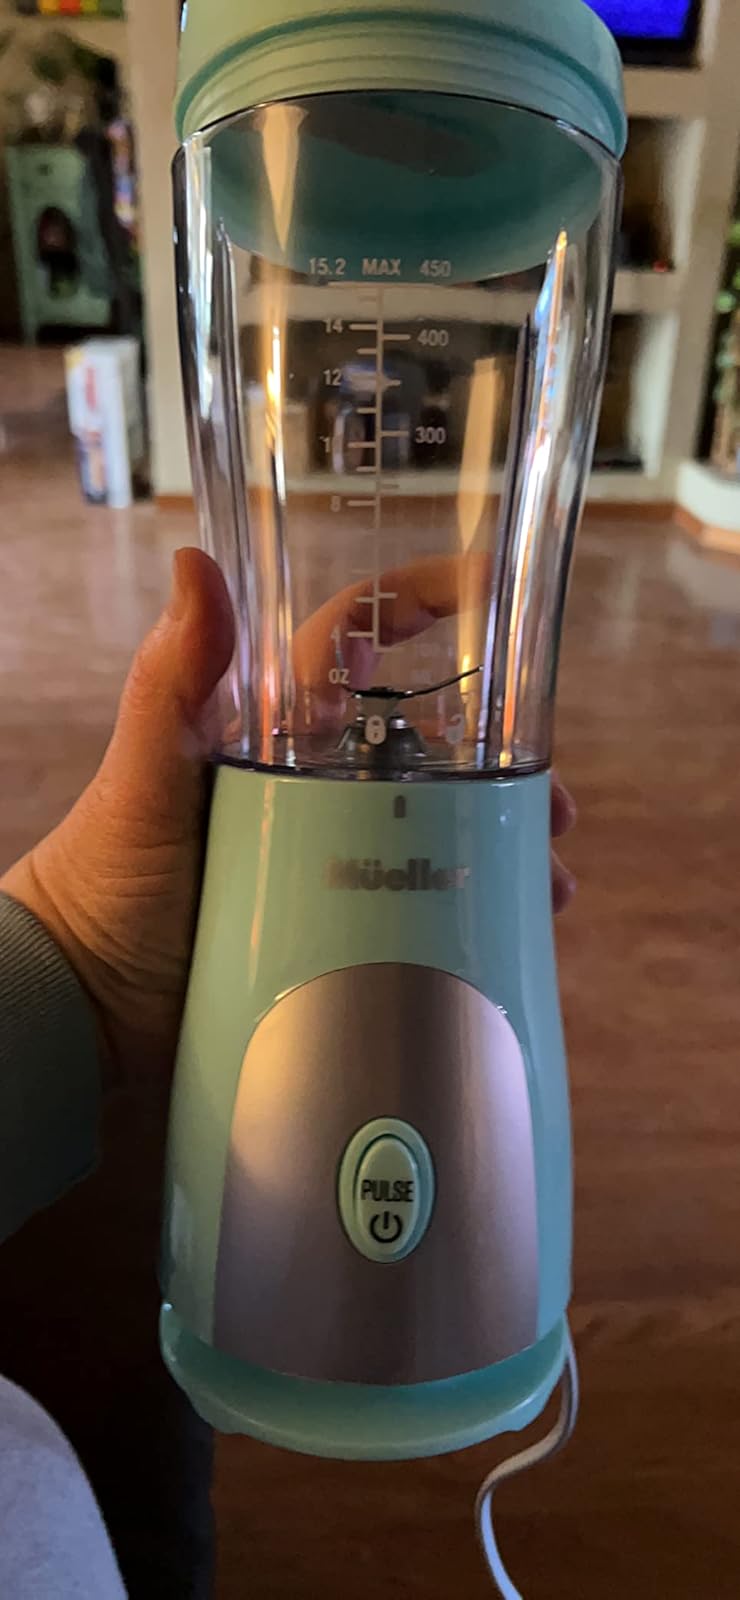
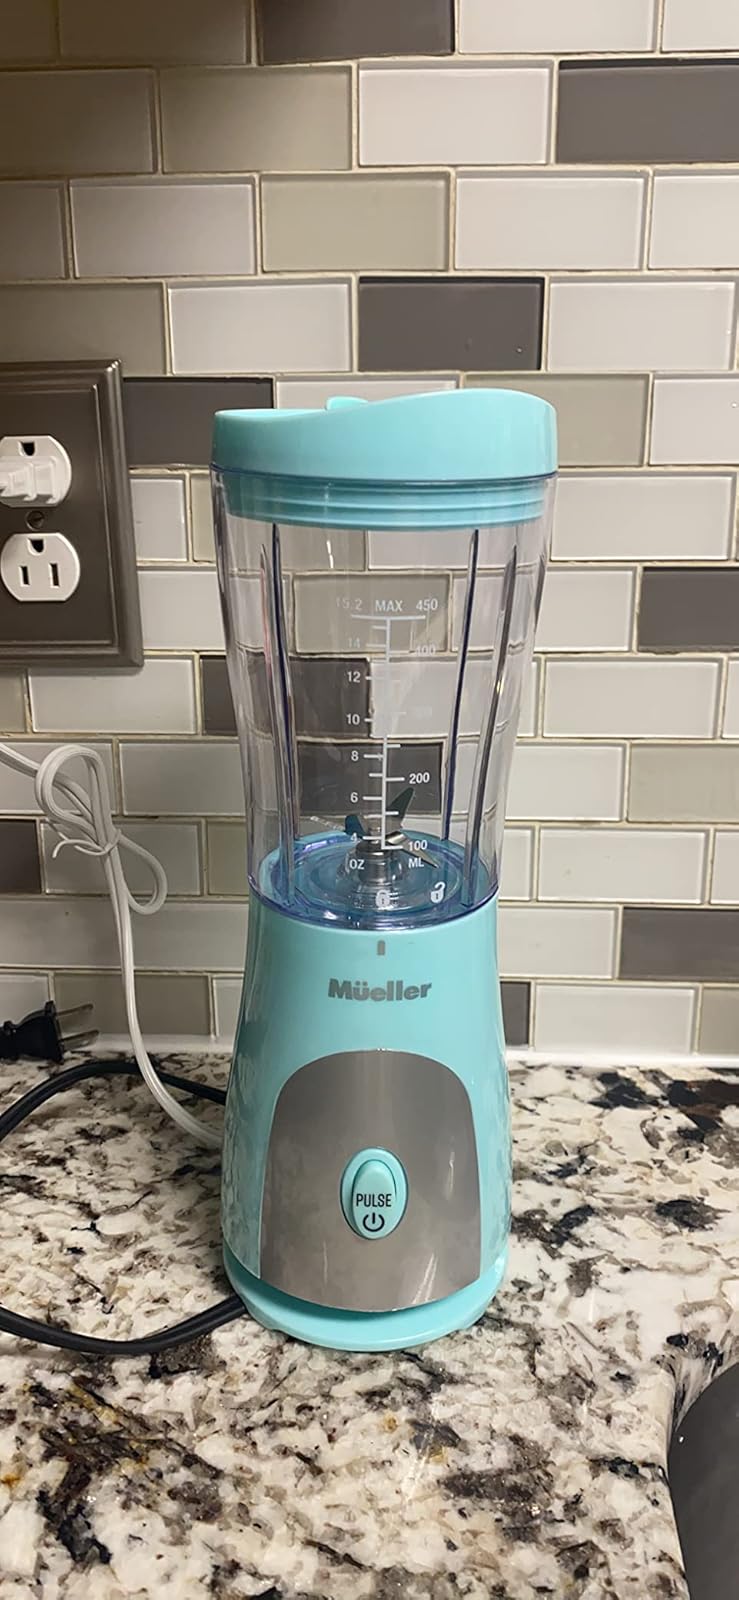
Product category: items_blender
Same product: yes